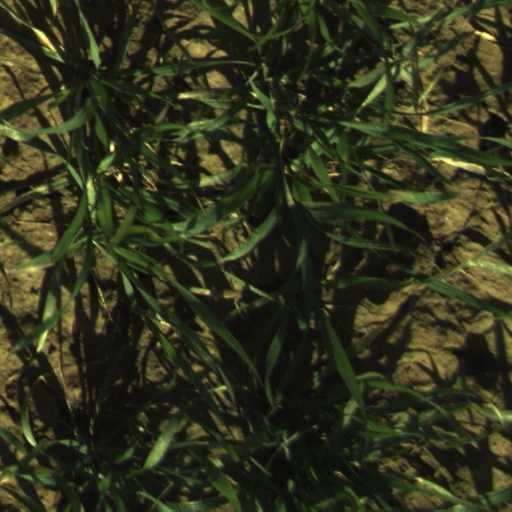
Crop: wheat